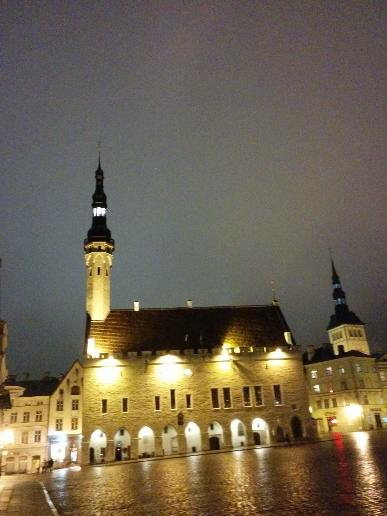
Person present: No